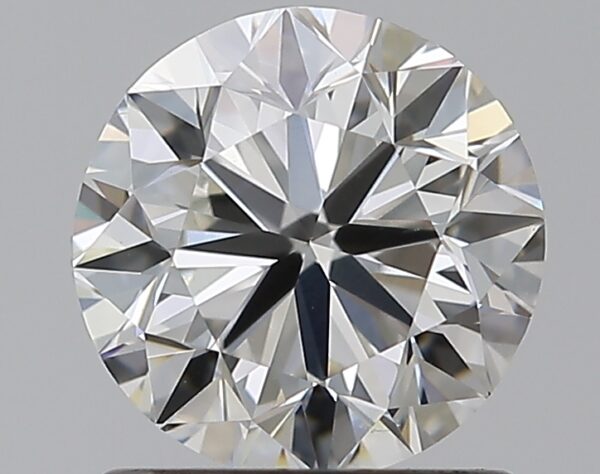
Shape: round
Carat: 1
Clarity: VS1
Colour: H
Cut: VG
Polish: EX
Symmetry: VG
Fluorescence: N
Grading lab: GIA
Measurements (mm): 6.16 x 6.24 x 4